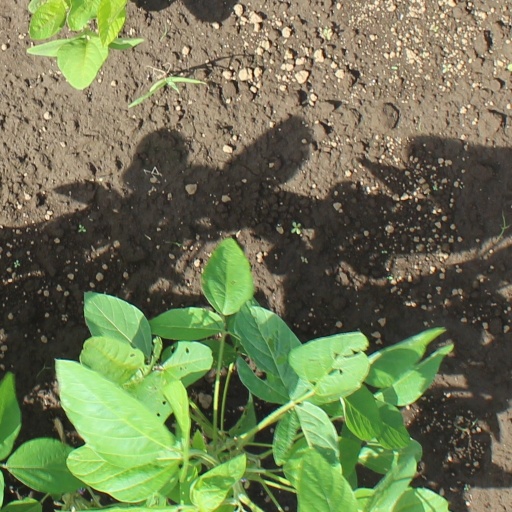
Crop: soybean